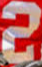
Number: 2